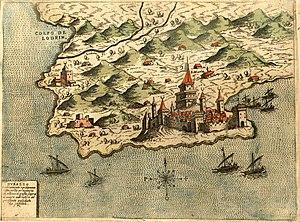
La guerre albano-vénitienne de 1447–1448 est un conflit qui opposa les Vénitiens et les Ottomans aux Albanais dirigés par George Kastrioti Skanderbeg. La guerre fut la conséquence d'un différend entre la République sérénissime de Venise et la famille Dukagjini quant à la possession de la forteresse de Dagnum. Skanderbeg, alors allié de la famille Dukagjini, se mit en mouvement en direction de plusieurs villes vénitiennes situées sur le long de la côte albanaise. Son but était de faire pression sur les Vénitiens pour qu'ils cèdent Dagnum. En réponse, la République envoya des forces locales pour soutenir la forteresse assiégée de Dagnum et exhorta l'Empire ottoman à expédier des forces en Albanie. À ce moment, les Ottomans assiégeaient déjà la forteresse de Svetigrad, poussant Skanderbeg à se battre sur plusieurs fronts.